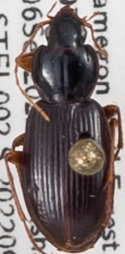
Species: Synuchus impunctatus
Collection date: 2022-09-06
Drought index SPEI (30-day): -0.05
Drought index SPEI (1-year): -0.764
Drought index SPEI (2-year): -0.32